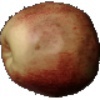
Label: Apple Red 3